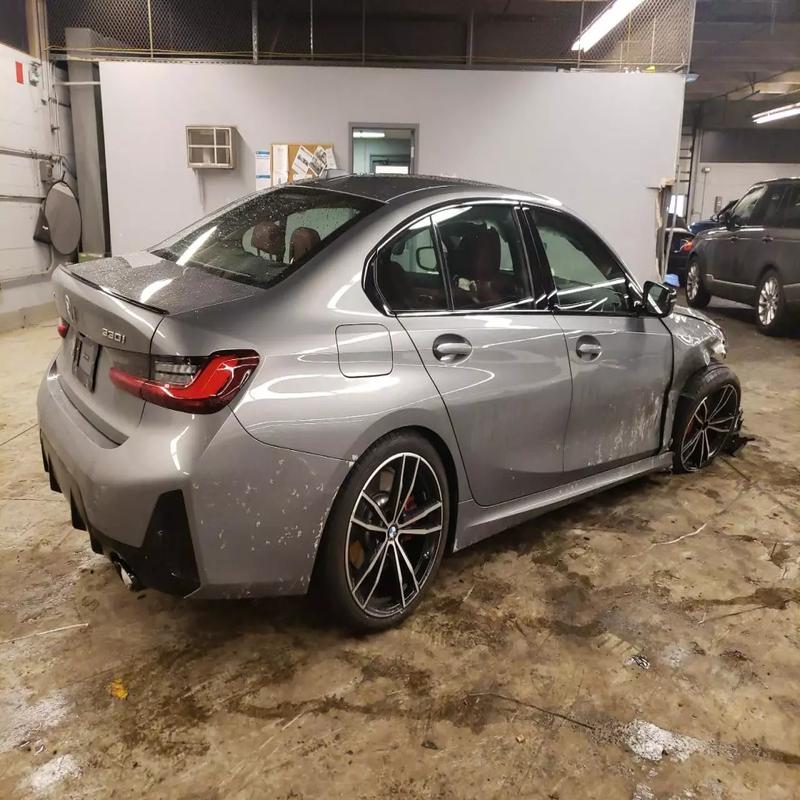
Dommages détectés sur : aile avant droite, porte avant droite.
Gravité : majeur